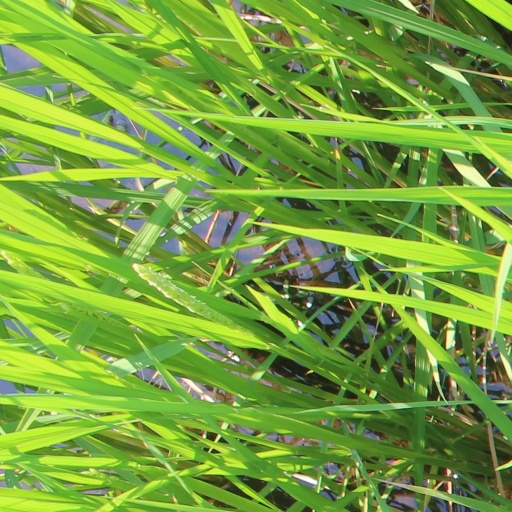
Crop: rice